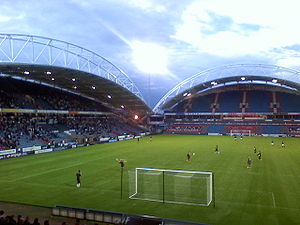
John Smith's Stadium
Galpharm Stadium
John Smith's Stadium er et fodboldstadion i Huddersfield i England, der er hjemmebane for Premier league-klubben Huddersfield Town. Stadionet har plads til 24.500 tilskuere, og alle pladser er siddepladser. Det blev indviet i 1994 under navnet Alfred McAlpine Stadium, men af sponsorhensyn blev der skiftet til det nuværende navn i 2004.